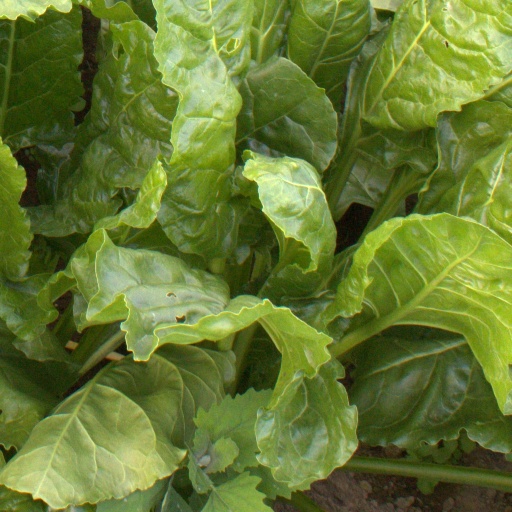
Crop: sugar beet